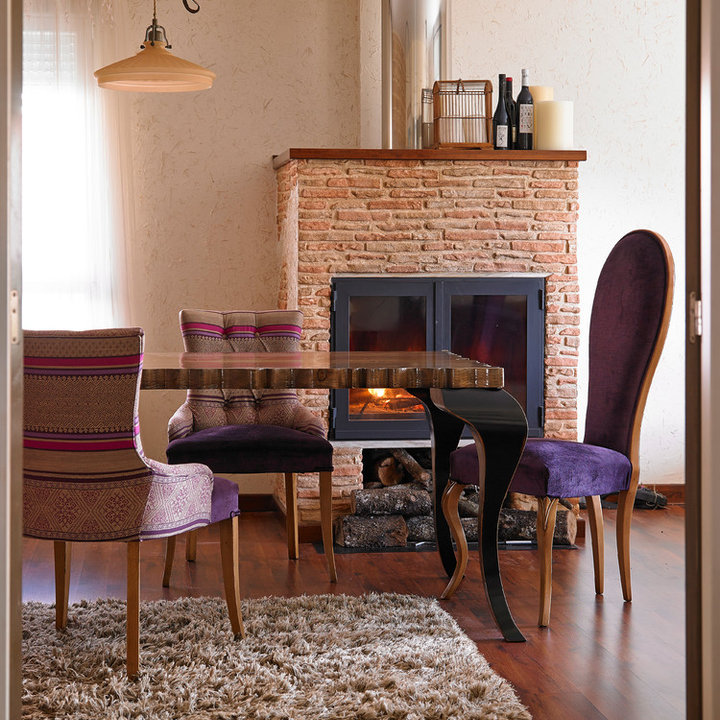
Style: Glamour